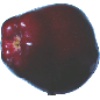
Label: Apple Red Delicious 1